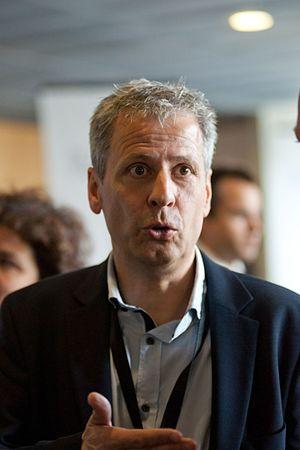
Lucien Favre lors du Forum des 100 en 2012.